Castaways (TV series)

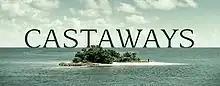

Castaways is an American reality television show produced by ABC. The series premiered on August 7, 2018, and chronicles the lives of 12 individuals as they try to survive on a number of islands in Indonesia.